Abdüllatif Şener

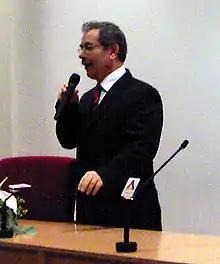

Abdüllatif Şener (born 1954) is a Turkish politician. He was Minister of Finance of Turkey from 1996 to 1997 and Deputy Prime Minister from 2002 to 2007, under Prime Minister Recep Tayyip Erdoğan.